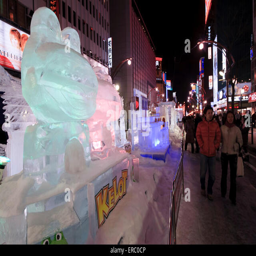
during festival the entertainment district is host to large ice sculptures